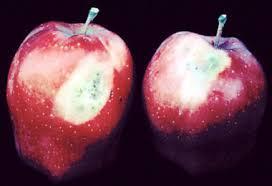
Label: apples